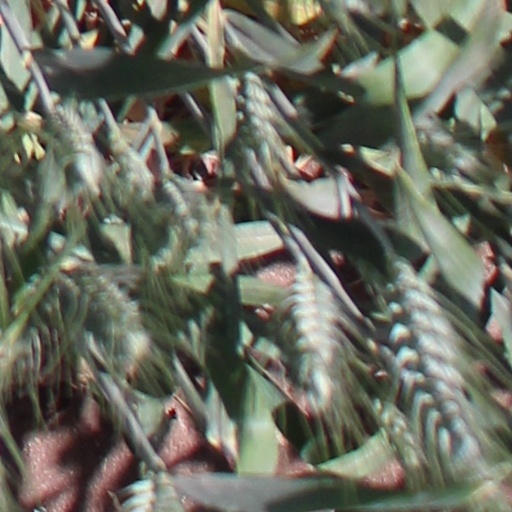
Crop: wheat